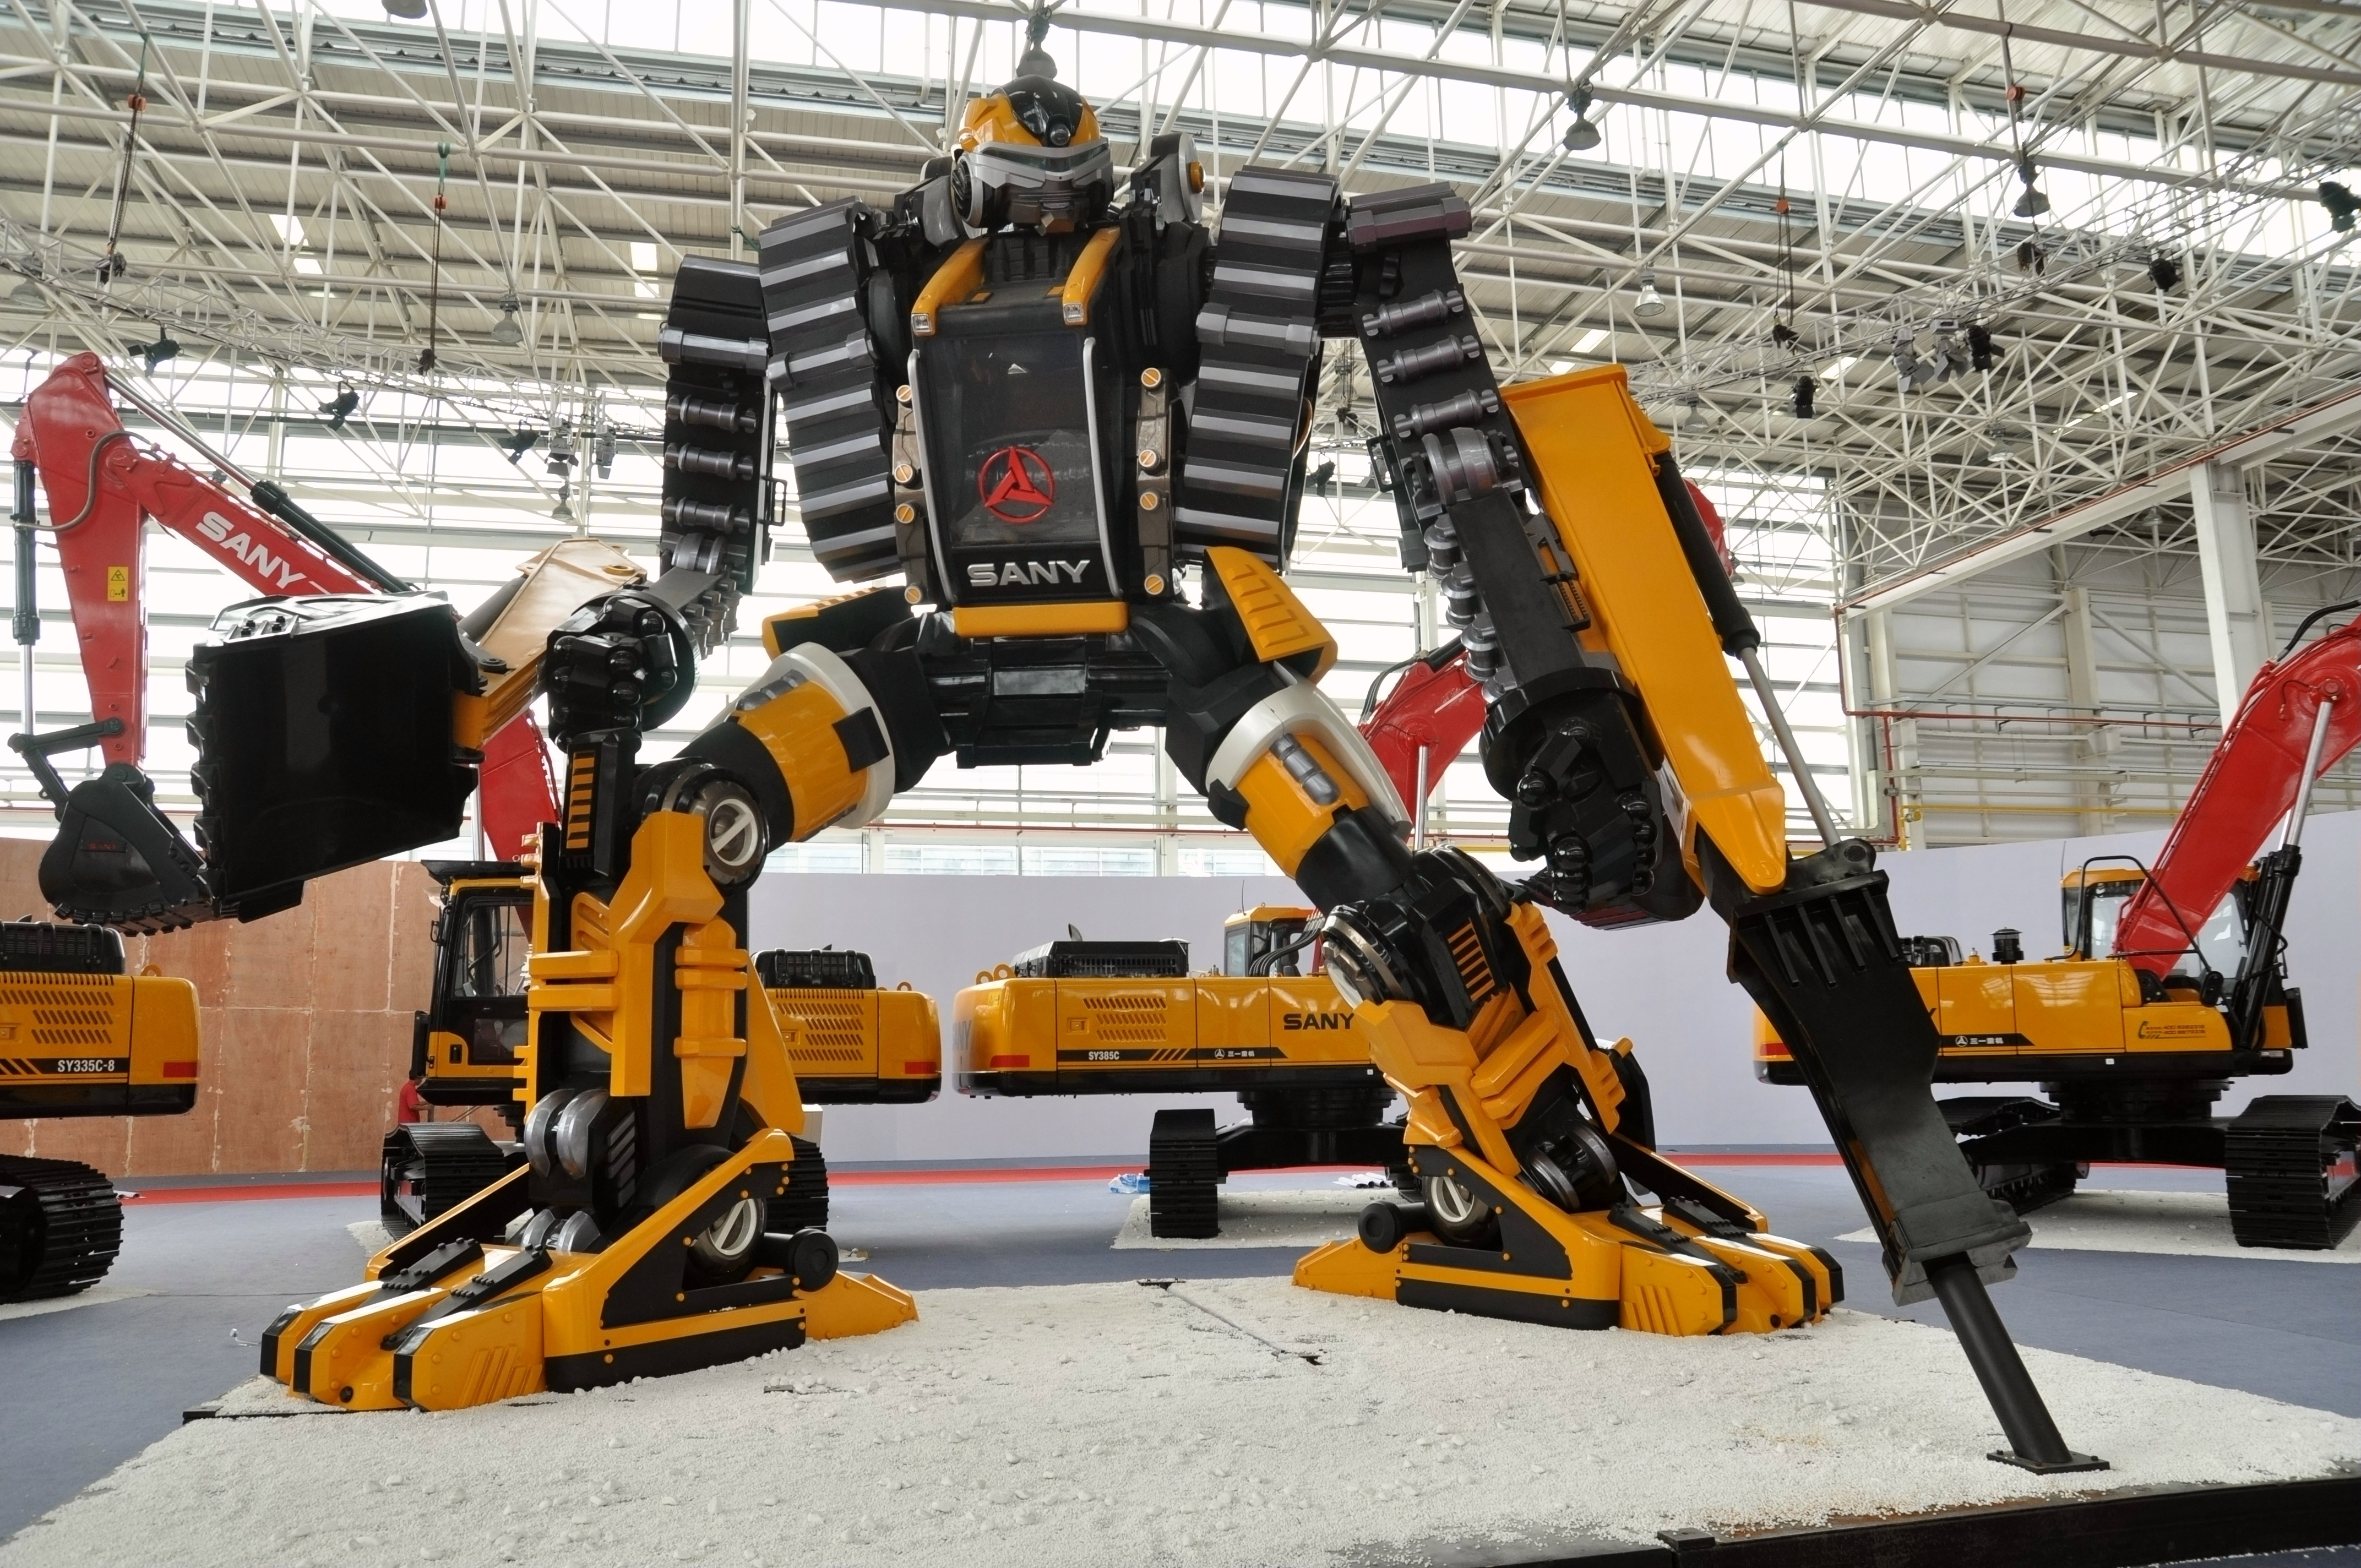
technology, vehicle, machine, toy, robot, race track, explanation, construction equipment, mecha, sport venue, 31 robot, 31 heavy industry